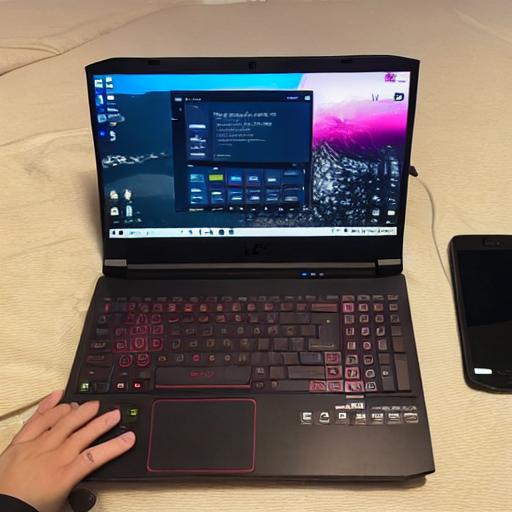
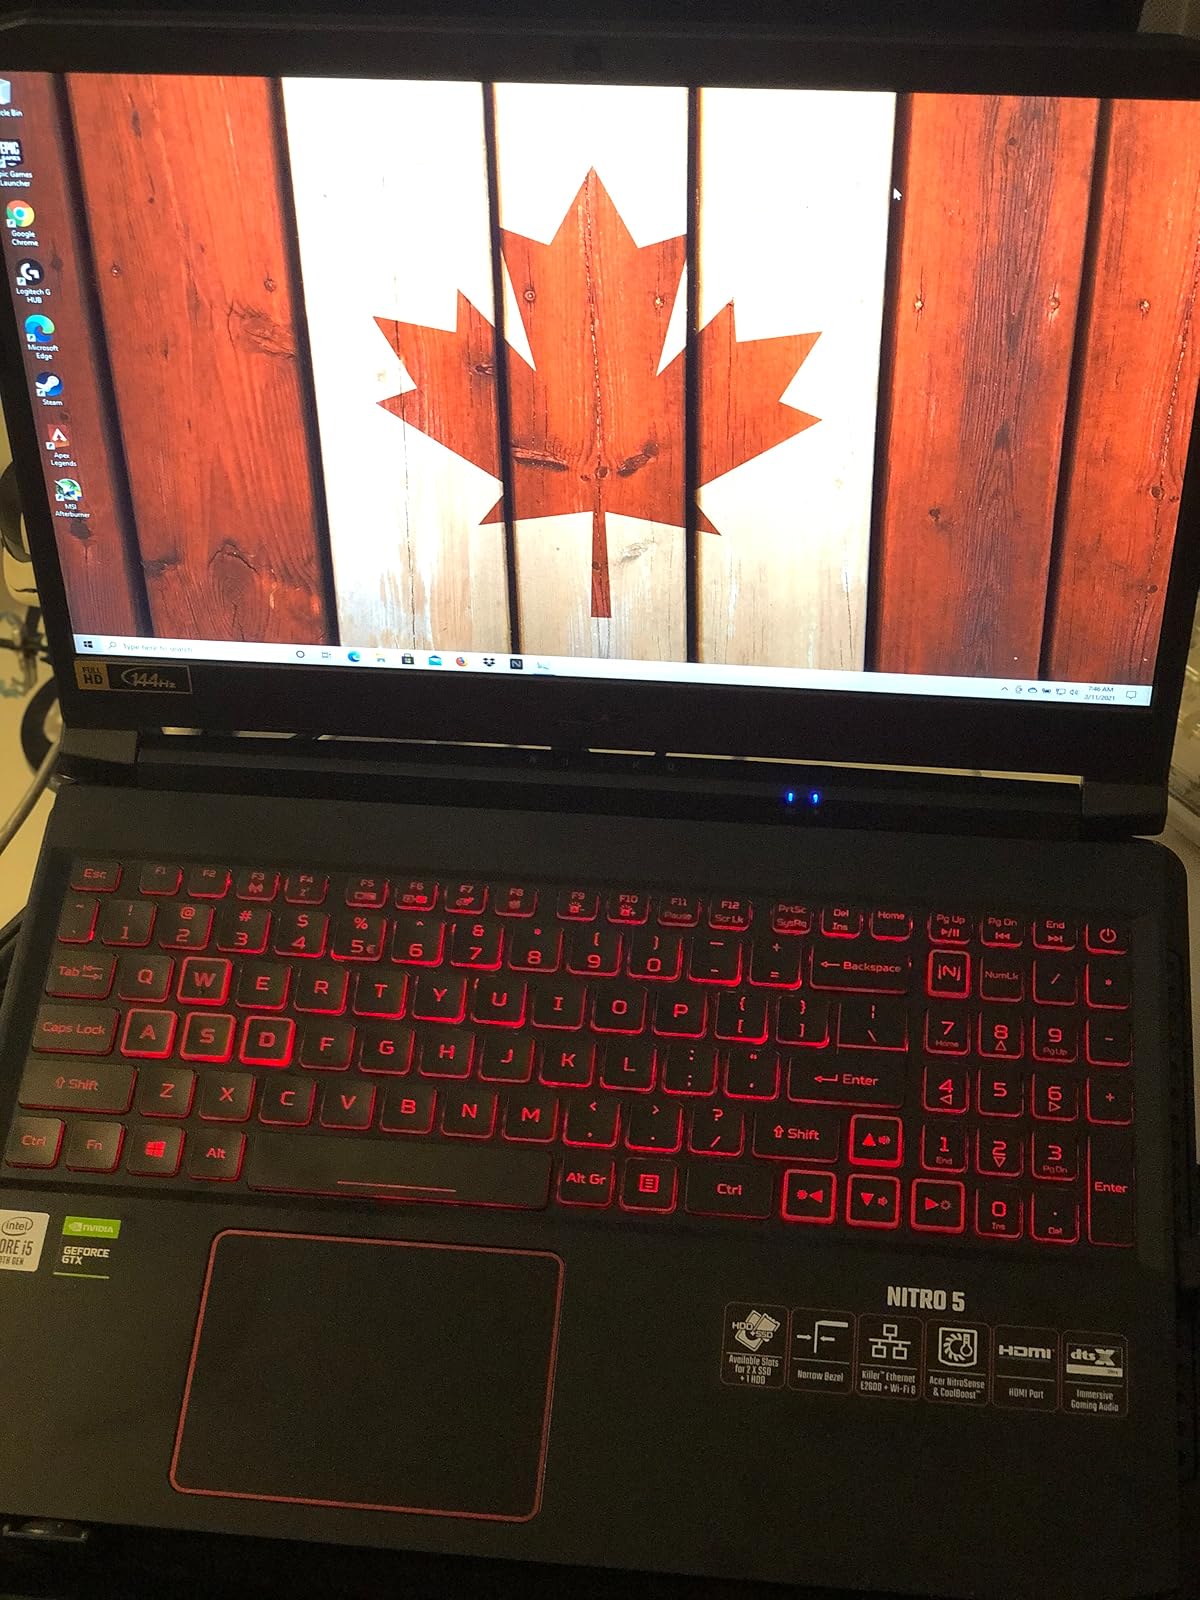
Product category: laptop
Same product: no